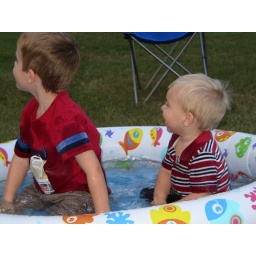
Turned our back for 2 seconds and he is sitting in the pool with his clothes and shoes on.....